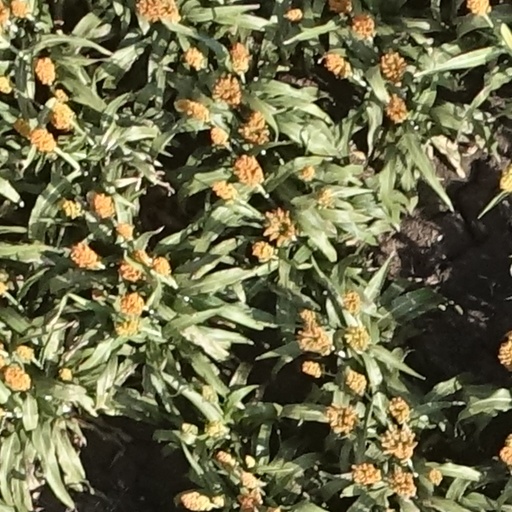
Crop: sorghum